Ossobuco

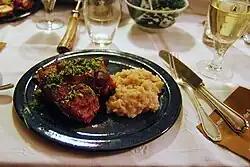
Ossobuco served with risotto

This dish's primary ingredient, veal shank, is common, relatively cheap, and flavorful. Although it is tough, braising makes it tender. The cut traditionally used for this dish comes from the top of the shin which has a higher proportion of bone to meat than other meaty cuts of veal. The shank is then cross-cut into sections about thick.